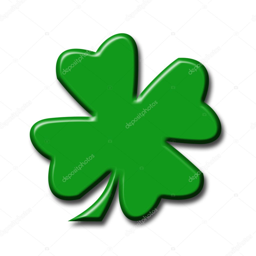
illustration of a-leaf clover -- stock photo #